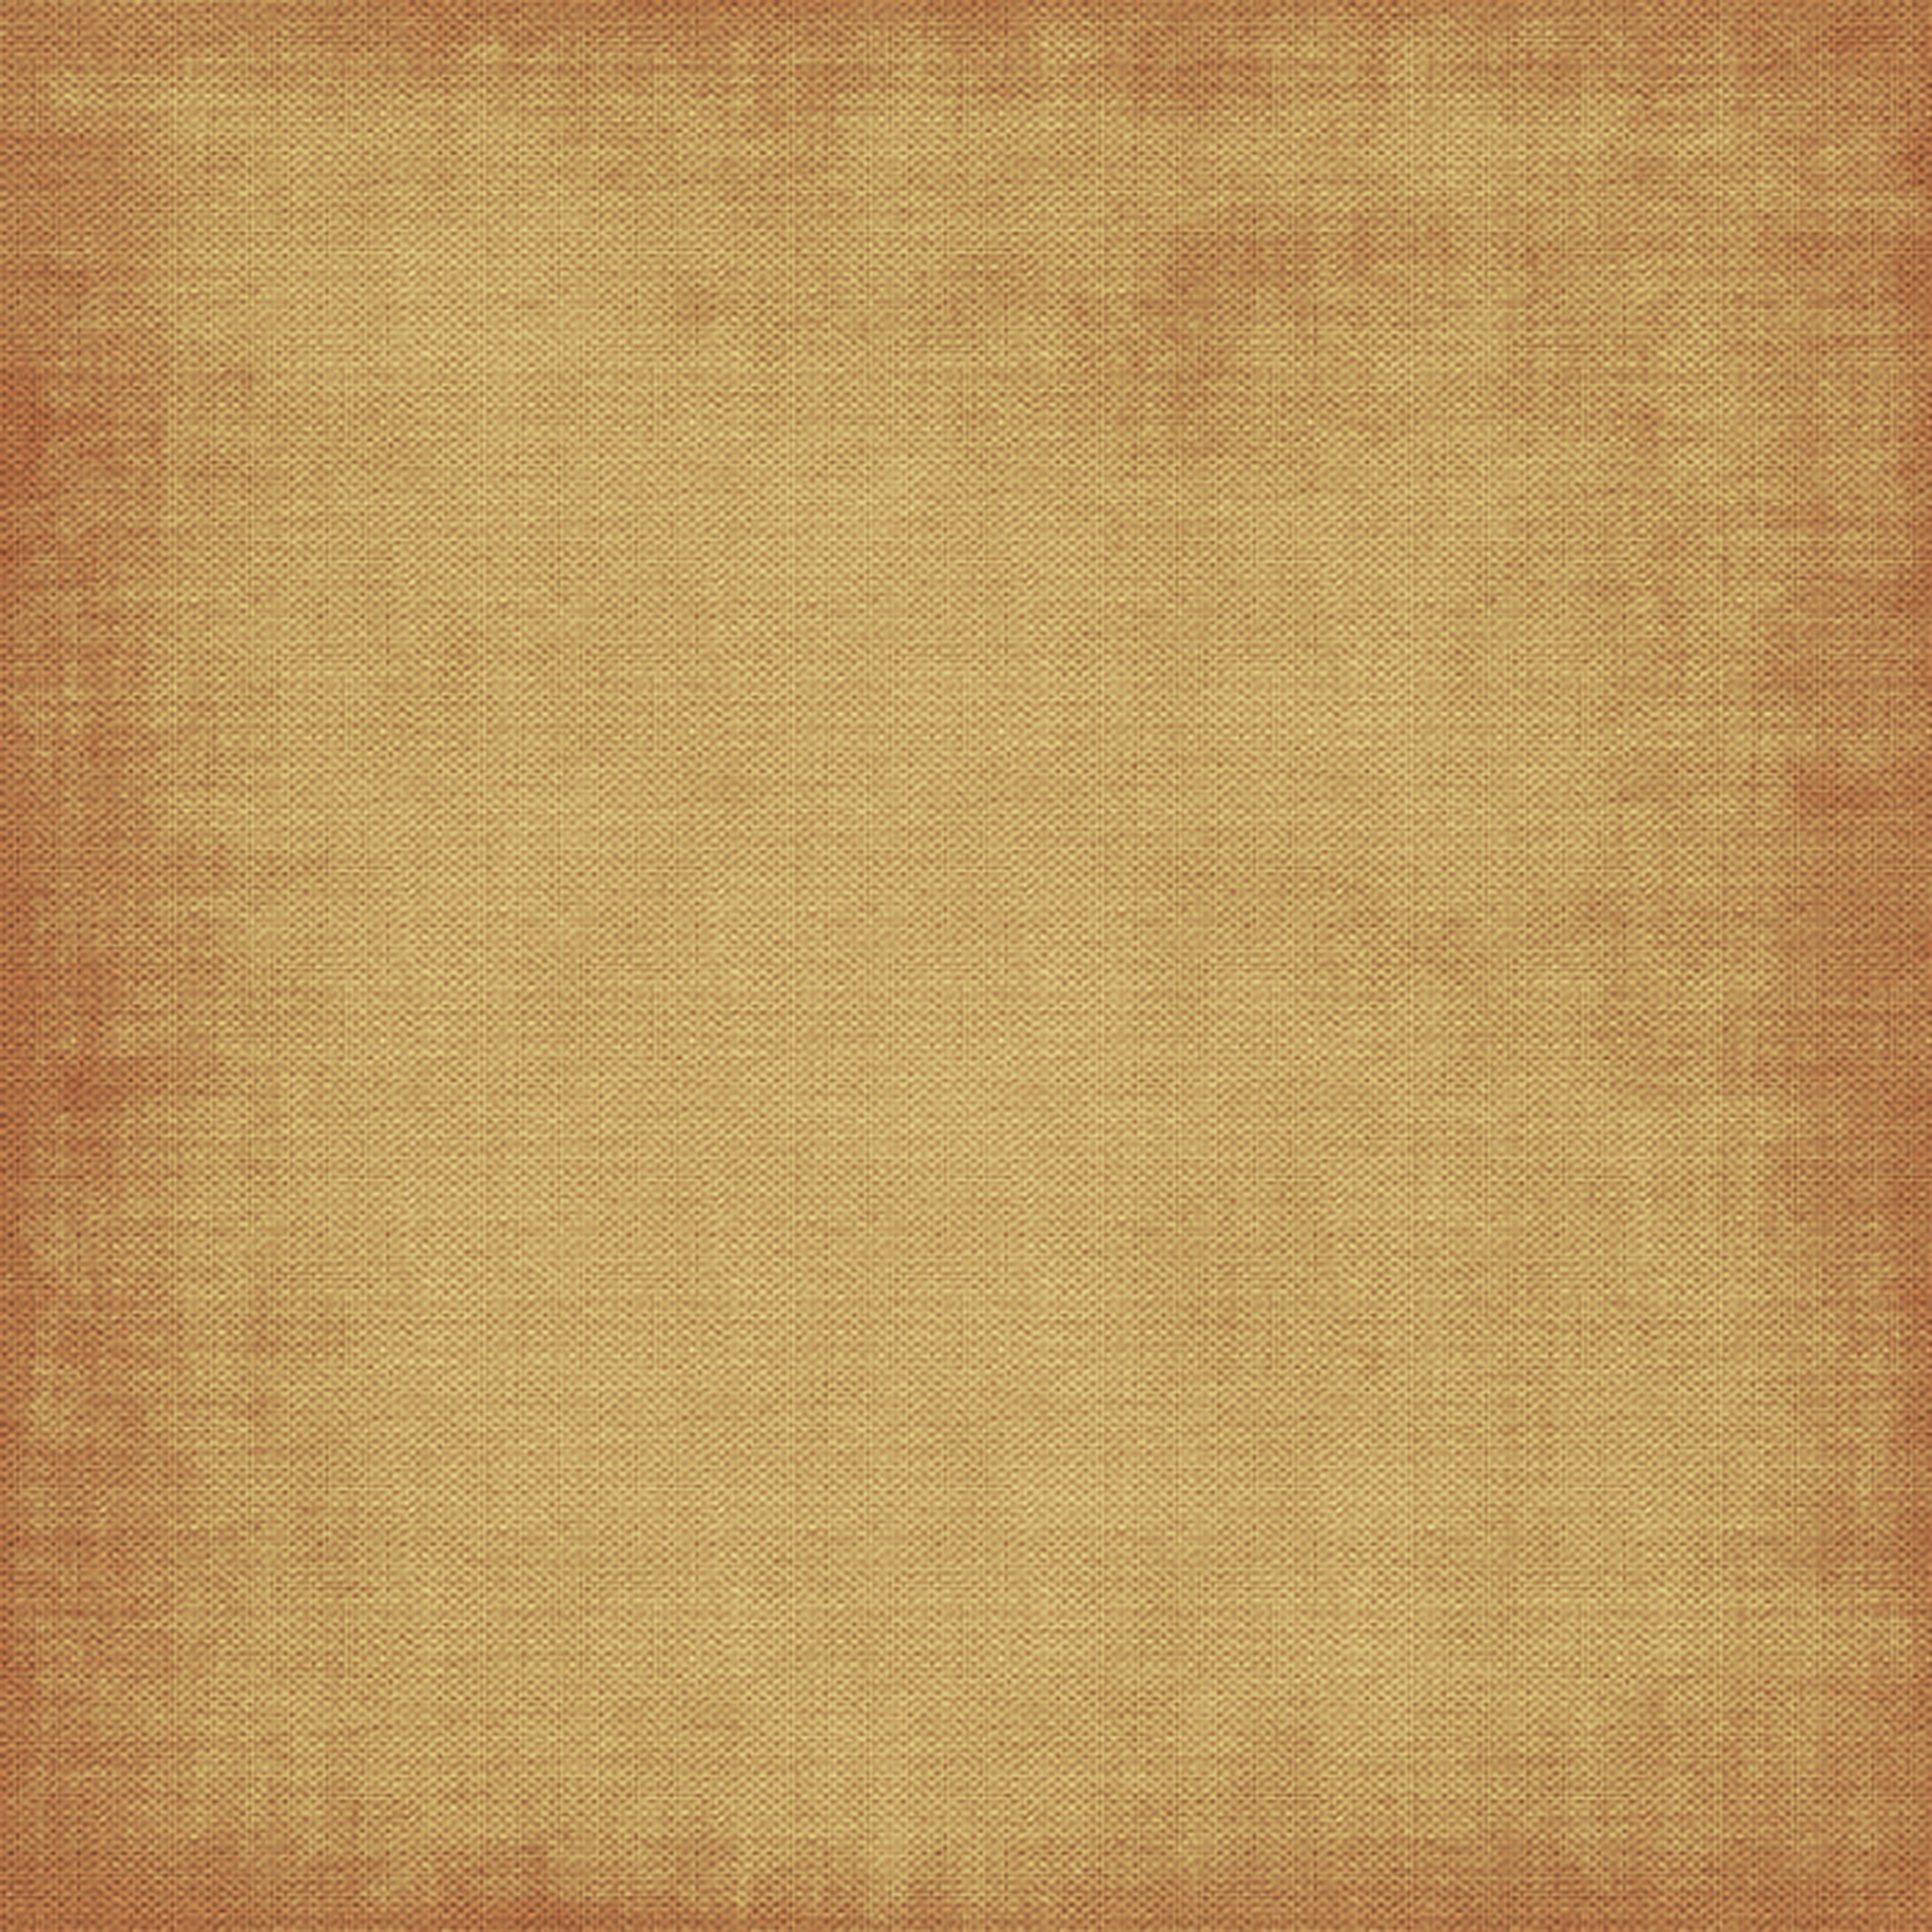
abstract, structure, wood, texture, orange, pattern, line, brown, background, peach, backgrounds, wood stain